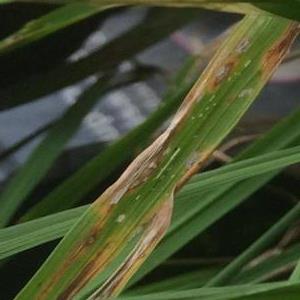
Disease: Blast